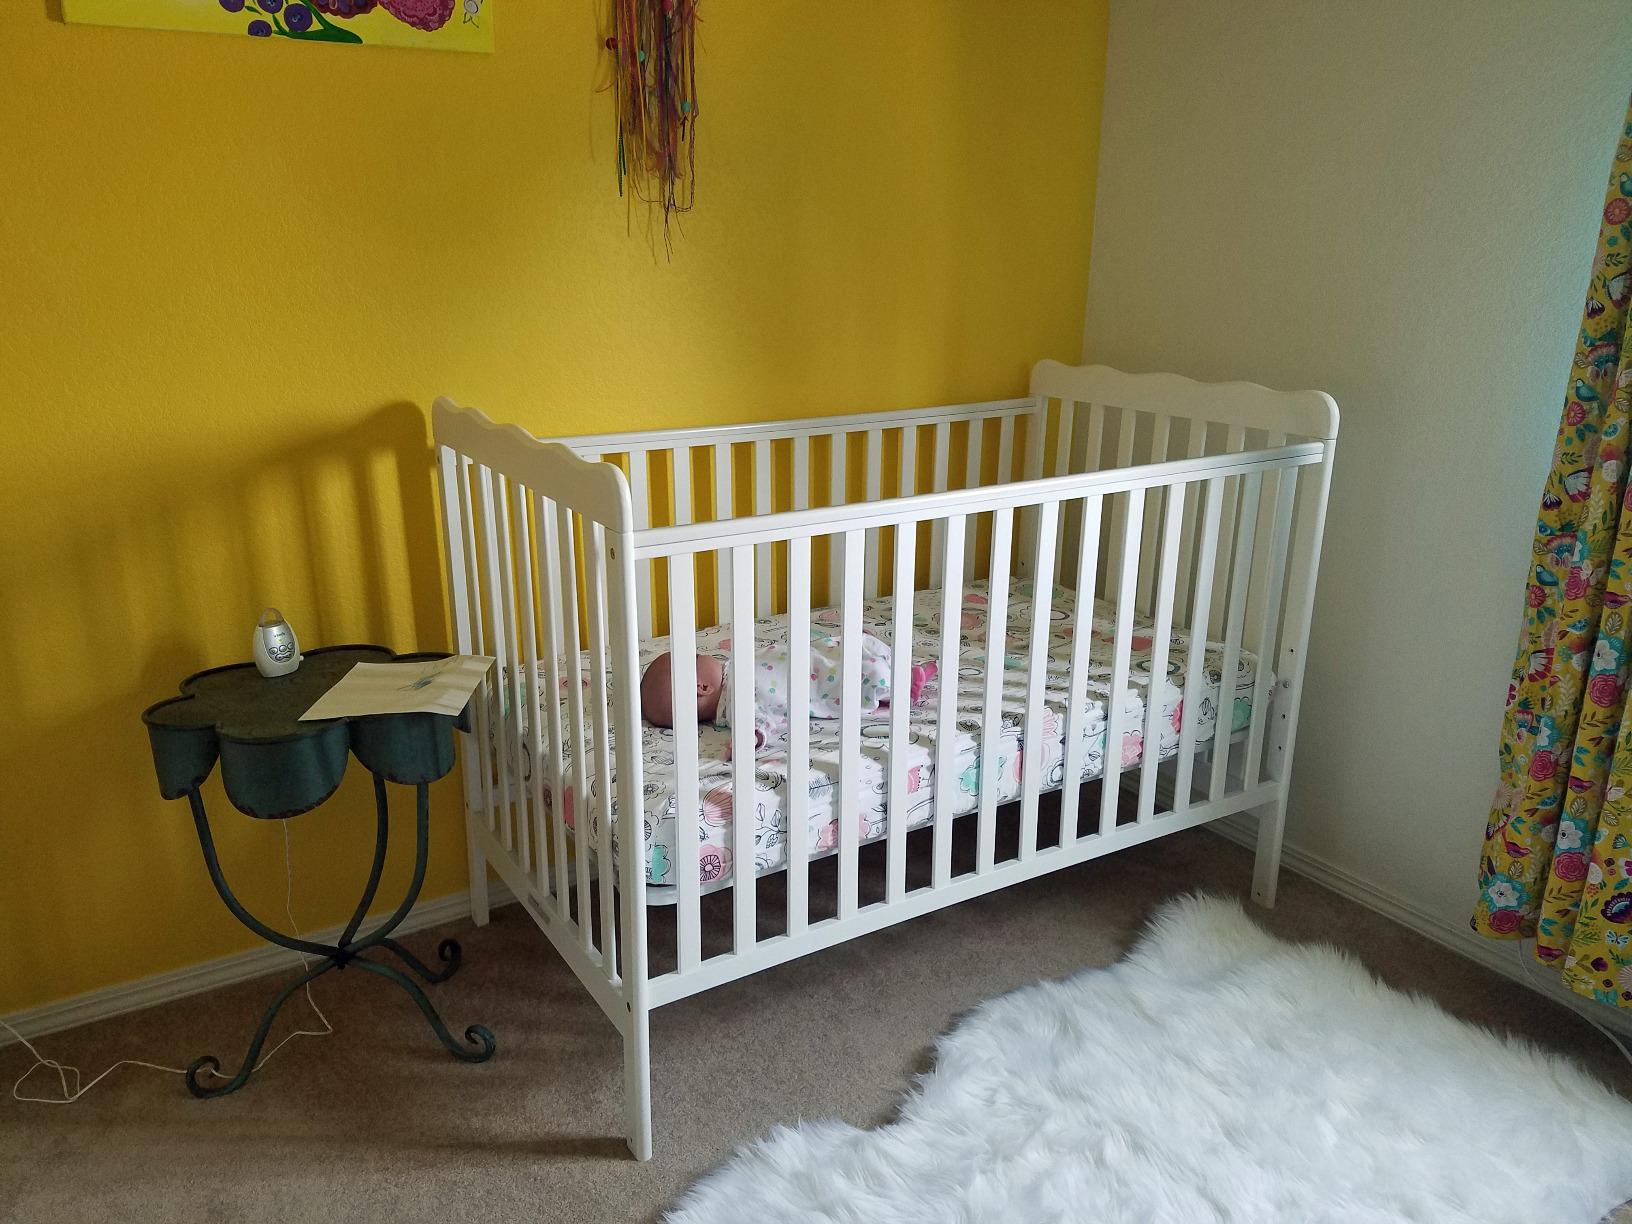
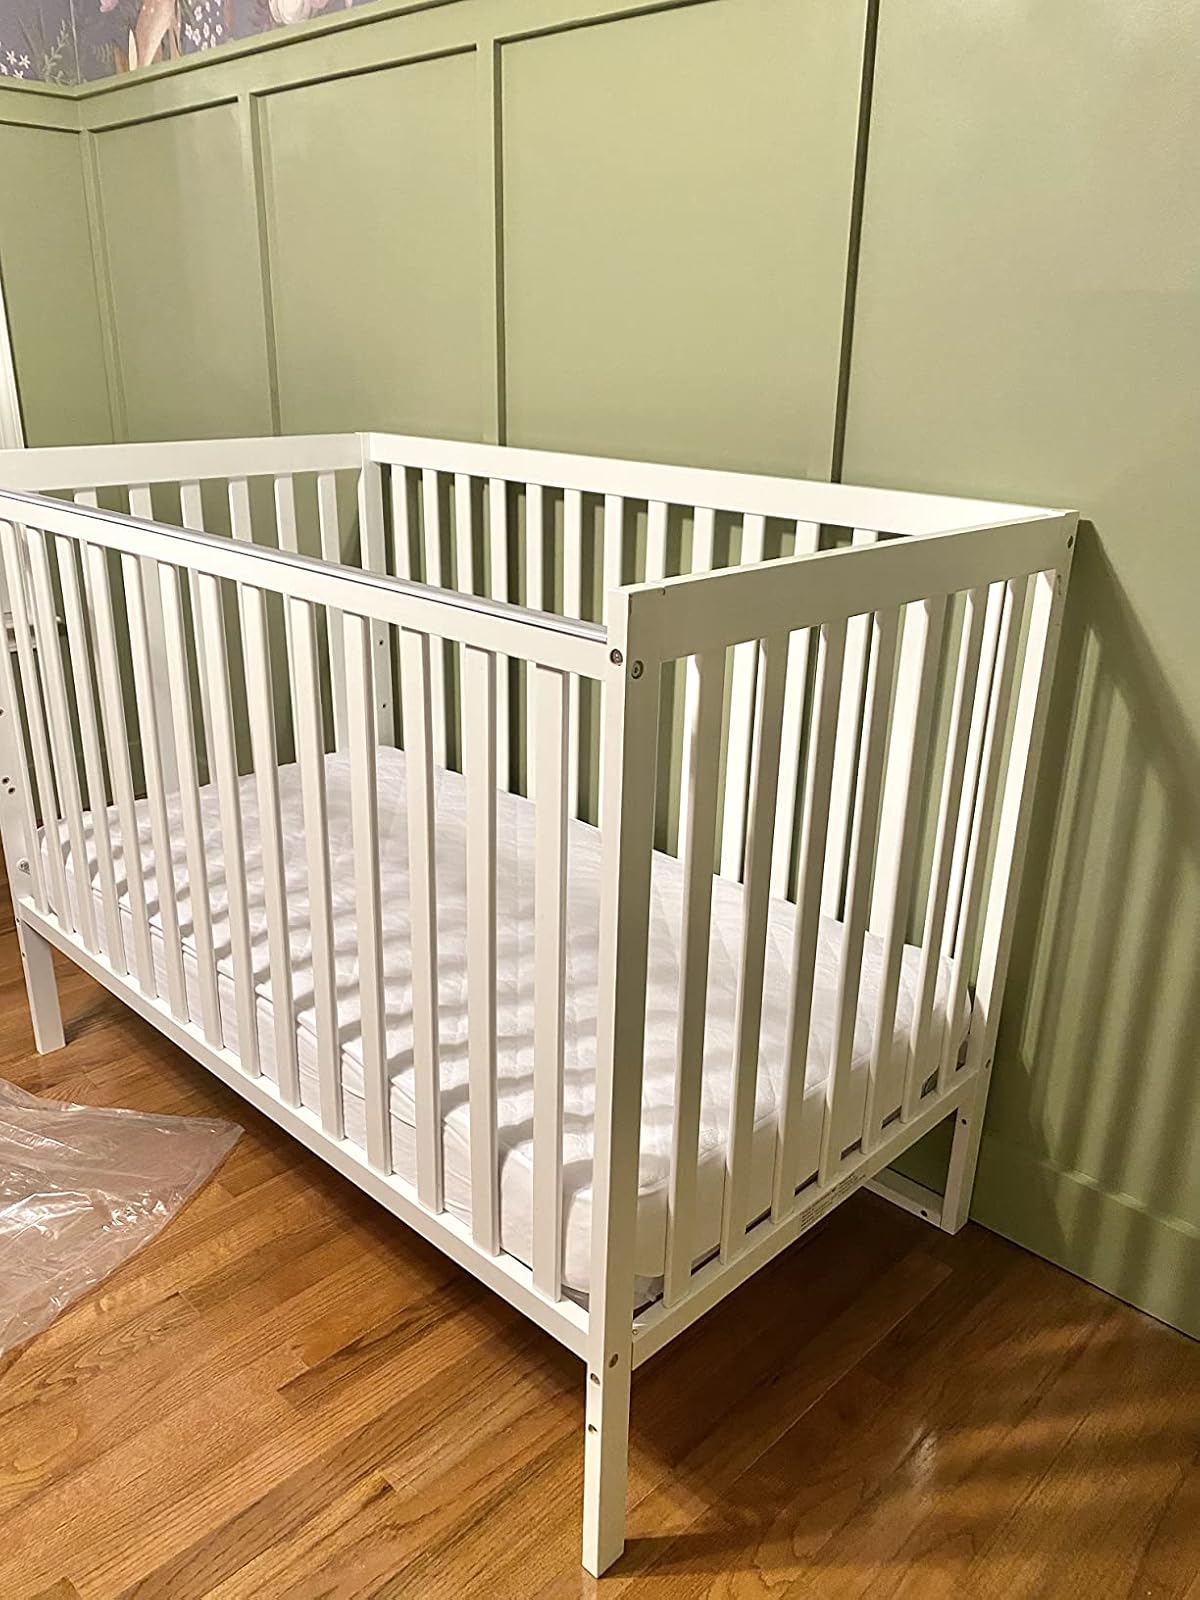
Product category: products_crib
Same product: no